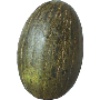
Label: melon_piel_de_sapo